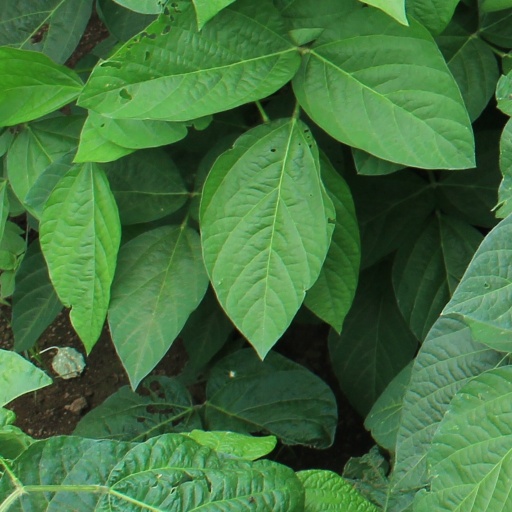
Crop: soybean